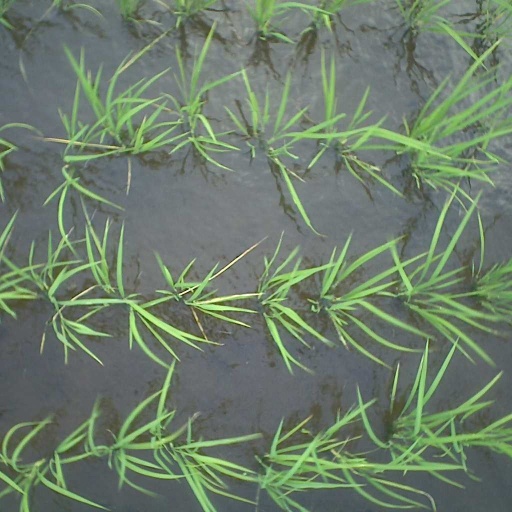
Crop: rice